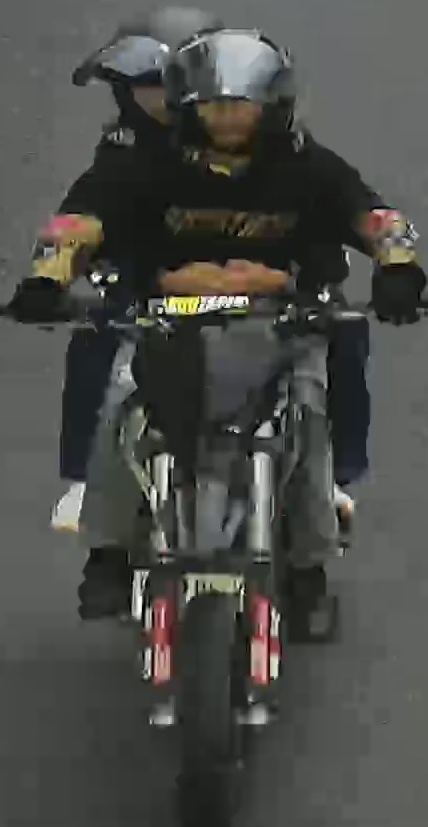
person-with-helmet: 2
person-without-helmet: 0